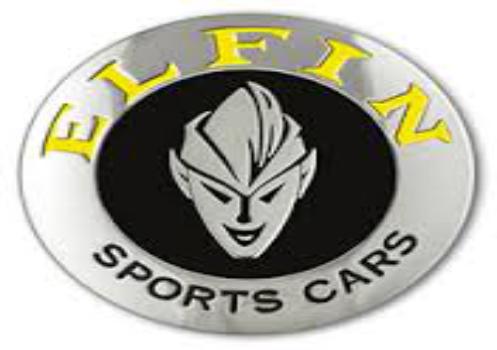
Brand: Elfin
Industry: Others